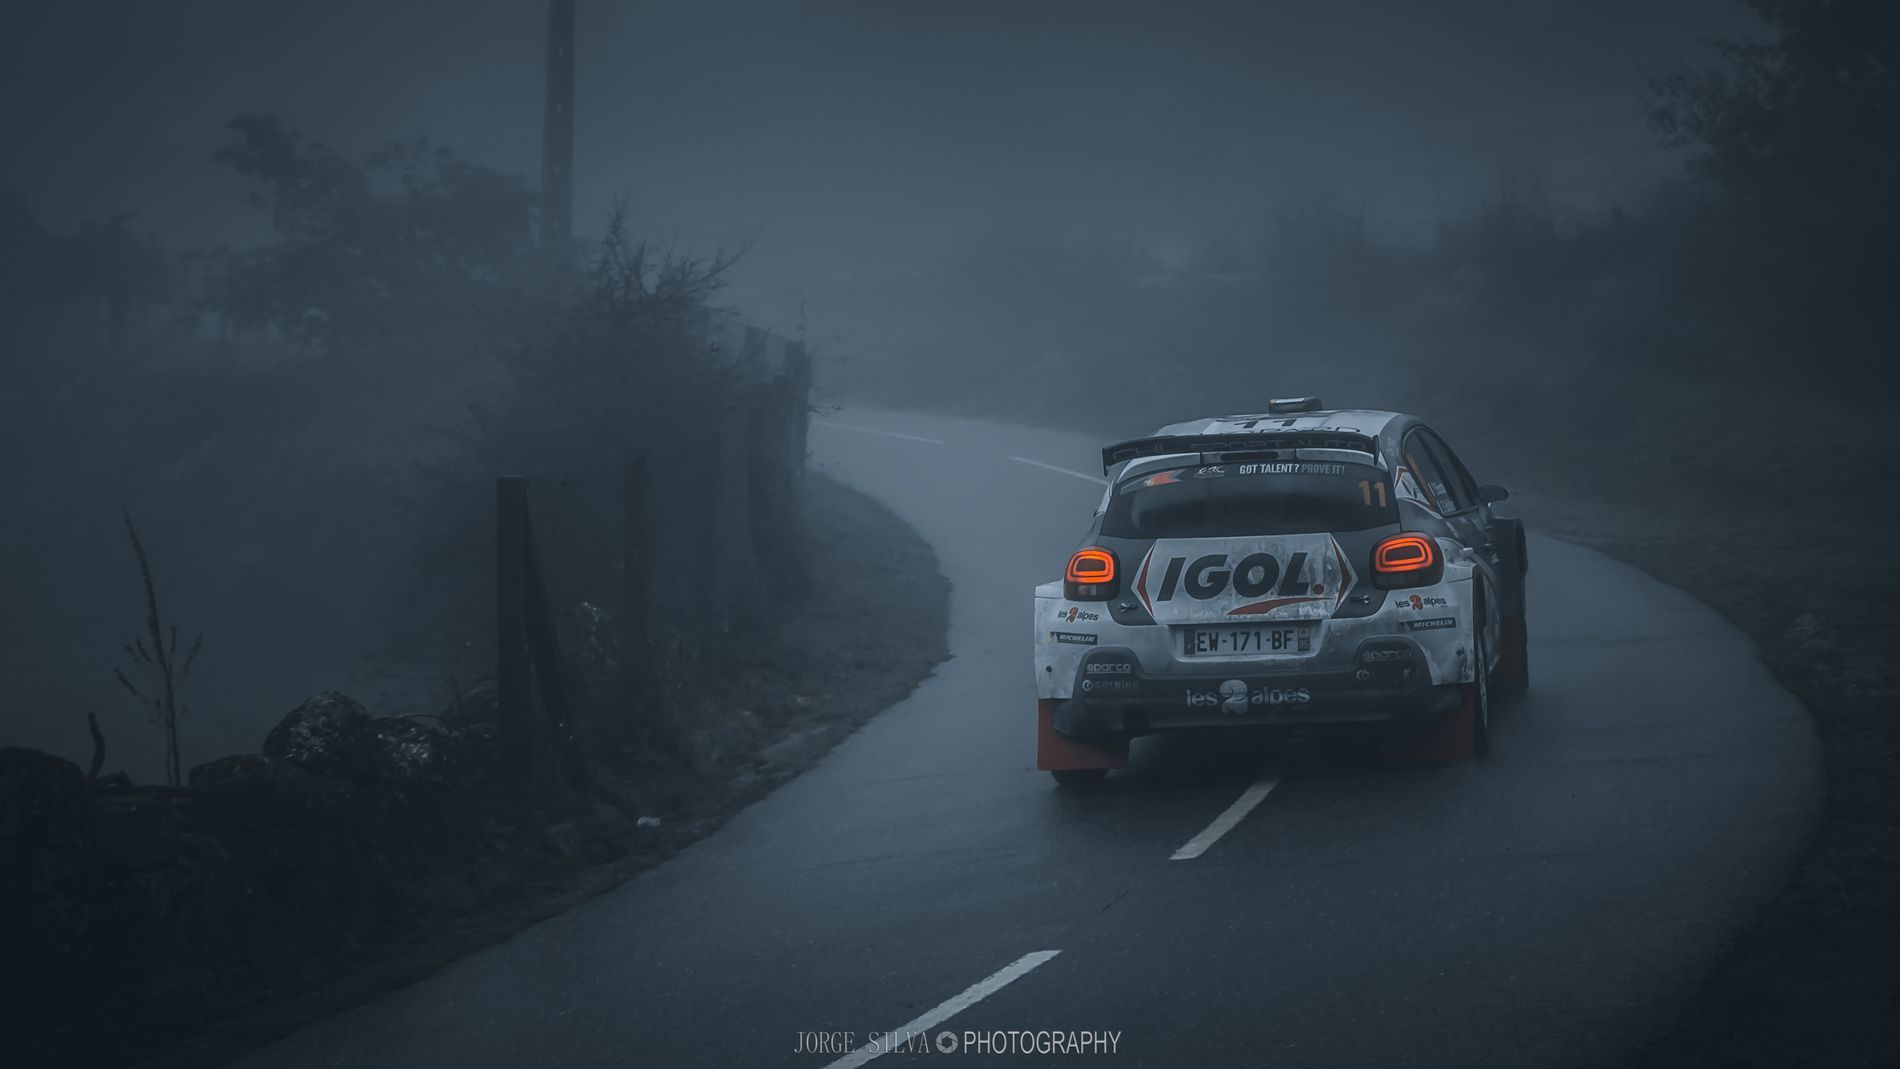
Race car
The image shows a racing car on a road in a foggy weather. The road is narrow and both road sides have trees that you can barely see through the fog.
The image shows an eye level angle of a racing car on a narrow road. The weather is very foggy that you can barely see the end of the road and the trees on the road sides. The car is giving movement to the image and the dark dull colors evoke a mysterious feeling to the viewer.
Labels: Nature, Outdoors, Weather, Car, Transportation, Vehicle, Adventure, Leisure Activities, Road, Race Car, Sport, Auto Racing, Offroad, Fog, Rally, Tarmac, Freeway, Highway, Road side, Sky
Camera: Canon Canon EOS 1100D
Lens: EF-S18-135mm f/3.5-5.6 IS STM, Canon EF-S 18-135mm f/3.5-5.6 IS STM
Aperture: F5.6
Exposure: 1/400 sec
ISO: 400
Focal length: 35.0 mm